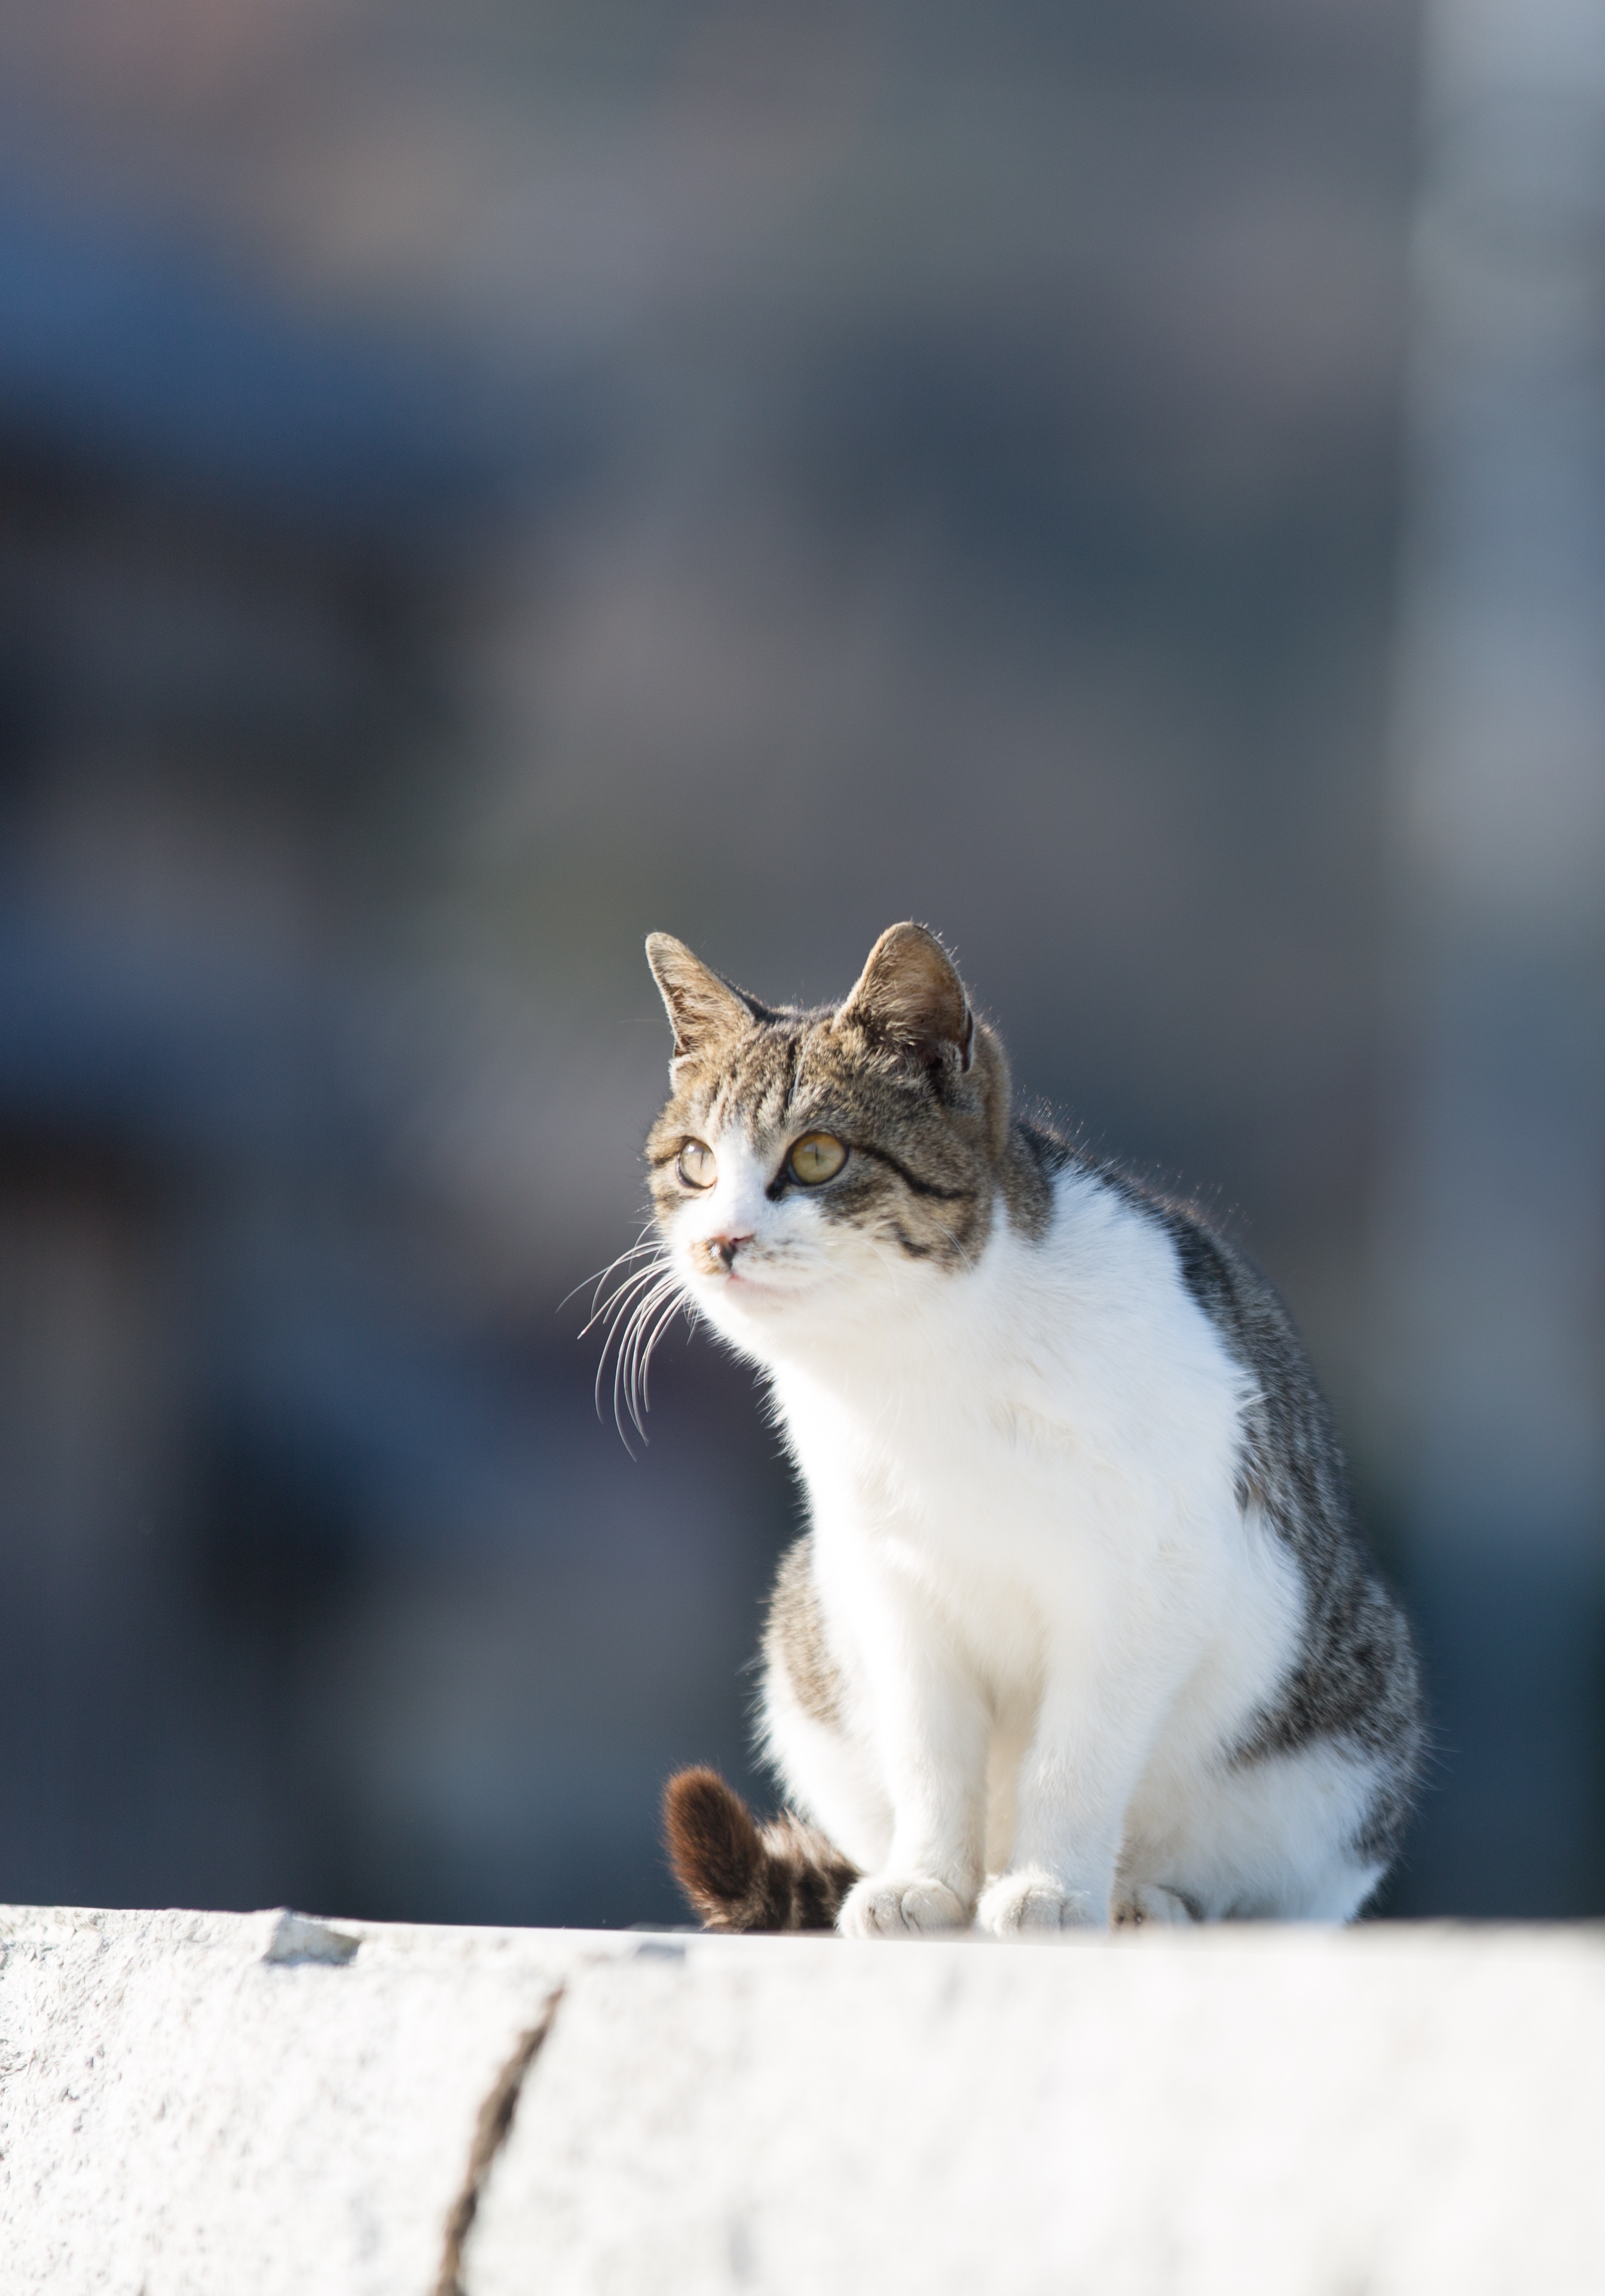
white, animal, cute, kitten, cat, mammal, fauna, close up, whiskers, vertebrate, creature, one animal, small to medium sized cats, cat like mammal